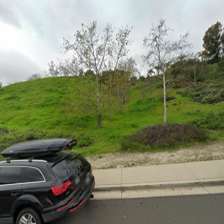
Label: streetView